Ricoh GXR

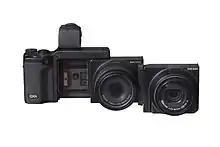
Ricoh GXR: body, A12 macro lens, and P10 28-300 mm equivalent lens

Officially, Ricoh released five Camera Units and one Lens Mount Unit. Journalist Thom Hogan has coined the "lensor" nickname for the Camera Units. The body accepts one unit at a time; each unit slides onto the body via a stainless steel rail and locks into place. To remove a unit, it can be released by a lever on the camera's body. Both the body and lens unit use magnesium alloy exterior.